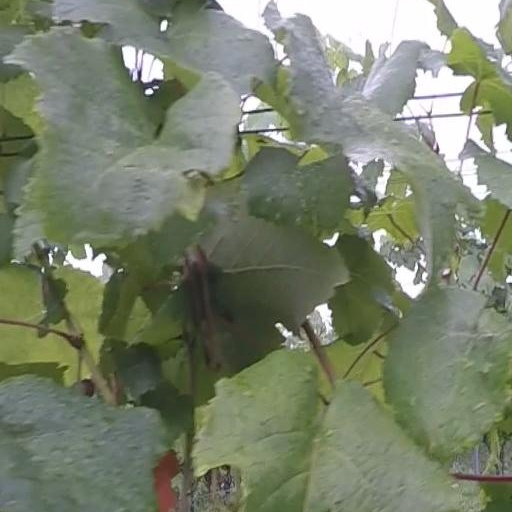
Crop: grape